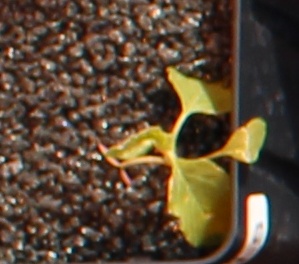
Label: Redroot Pigweed